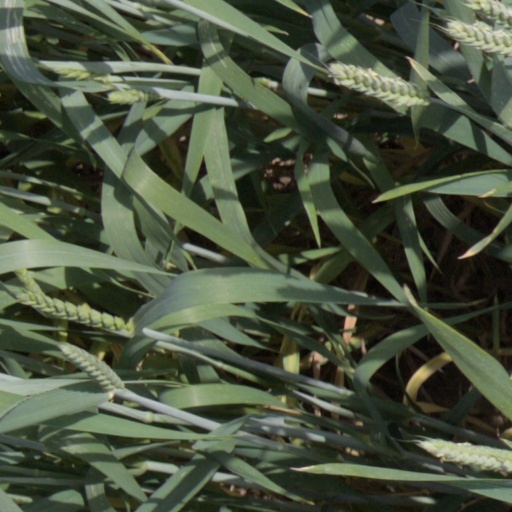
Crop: wheat